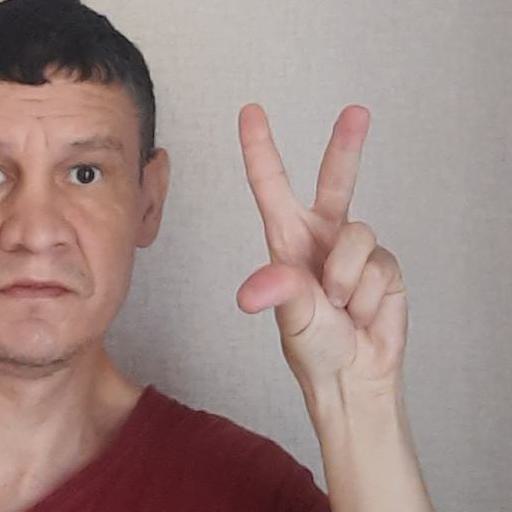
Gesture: three2